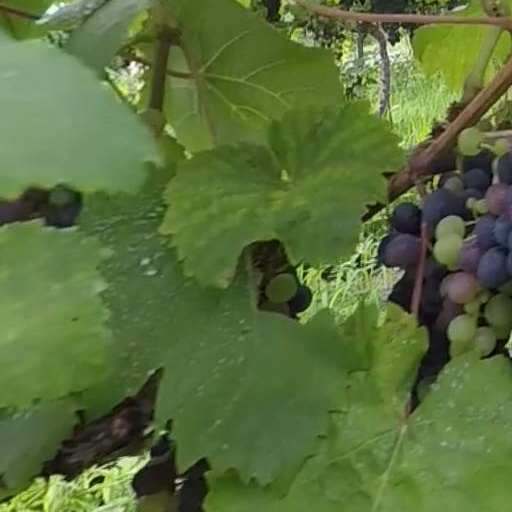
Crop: grape